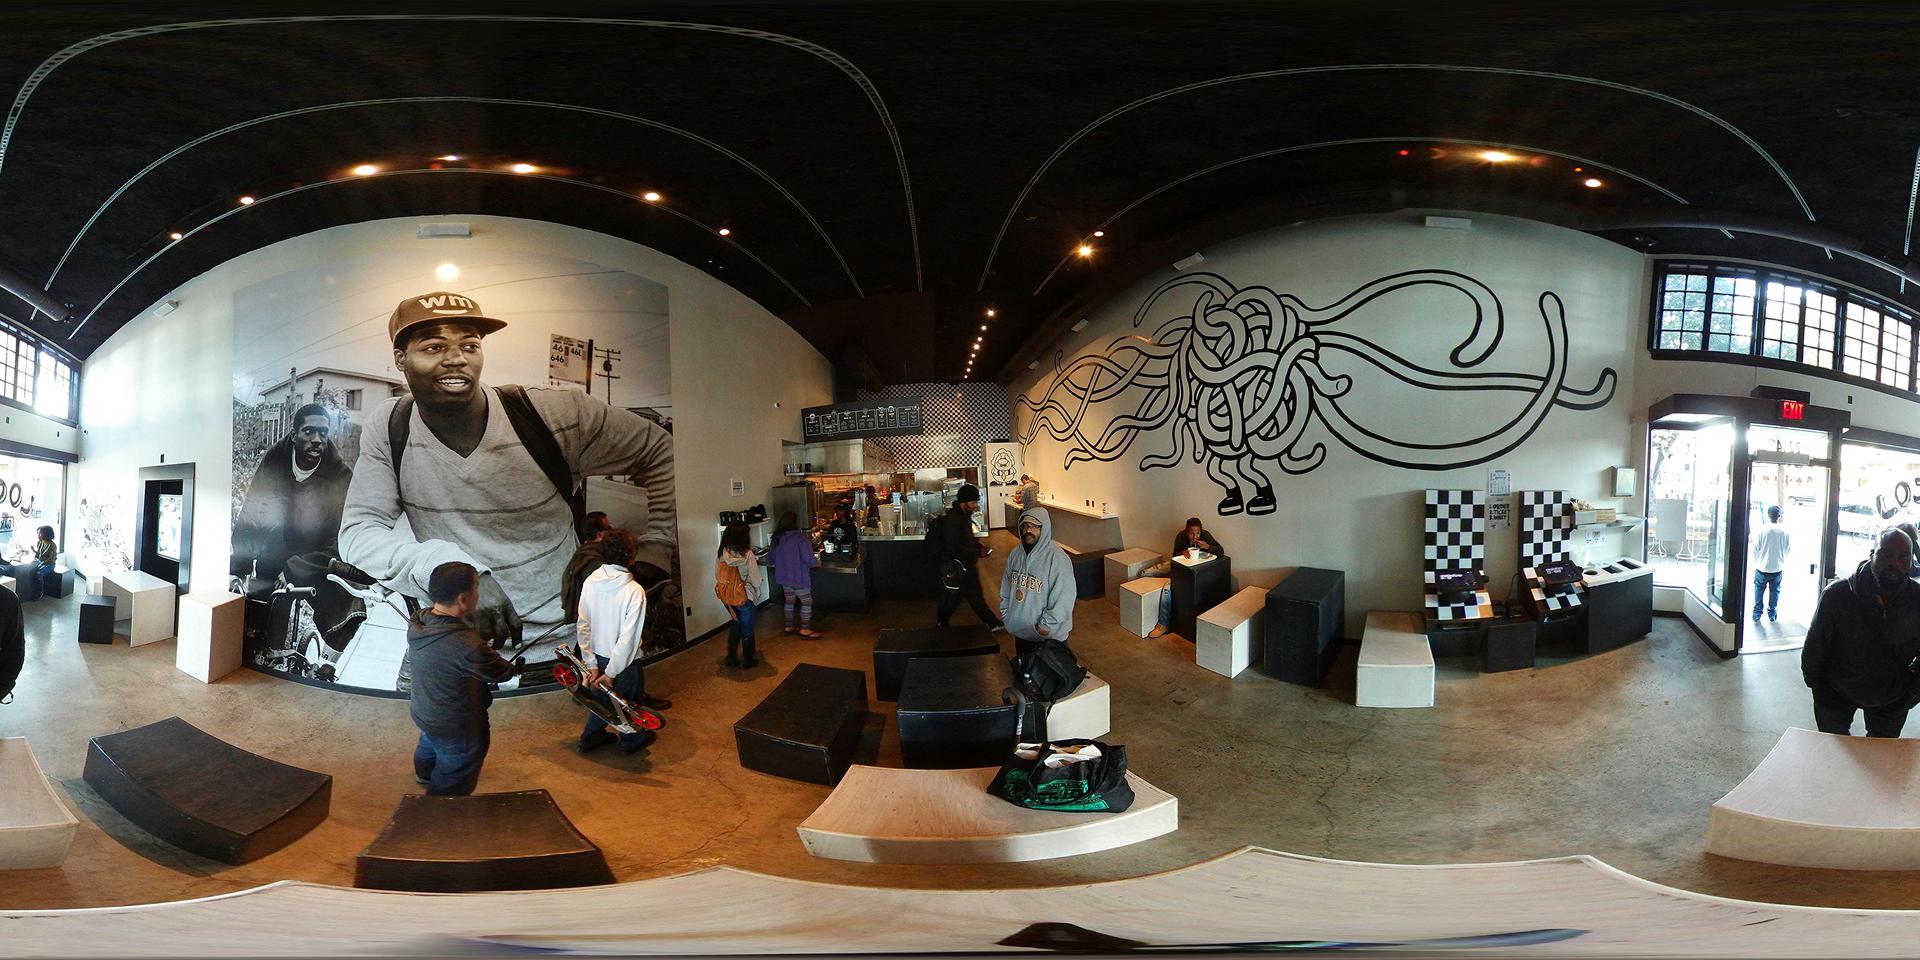
Referred object: the person in the white hoodie

Referred object: the large black-and-white wall mural of a man on a bicycle

Referred object: the black bench opposite the large photo mural